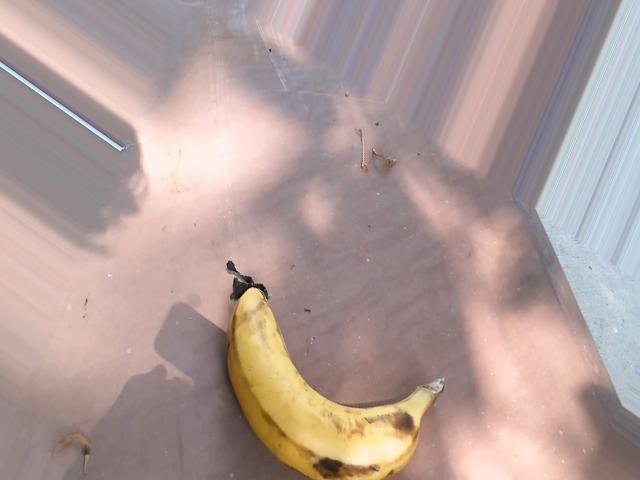
Label: Ripe_Banana